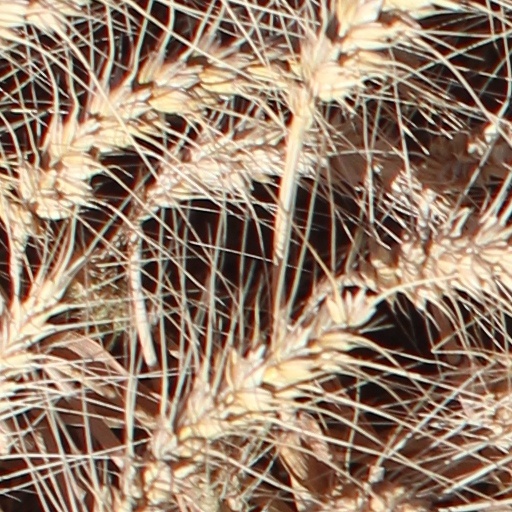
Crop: wheat